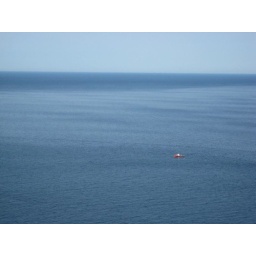
little boat in a big ocean